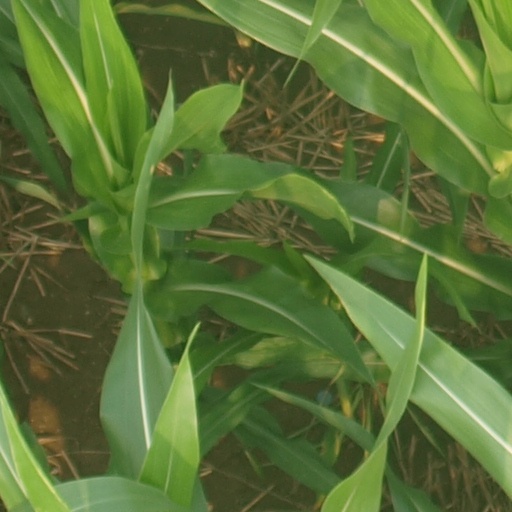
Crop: maize; corn